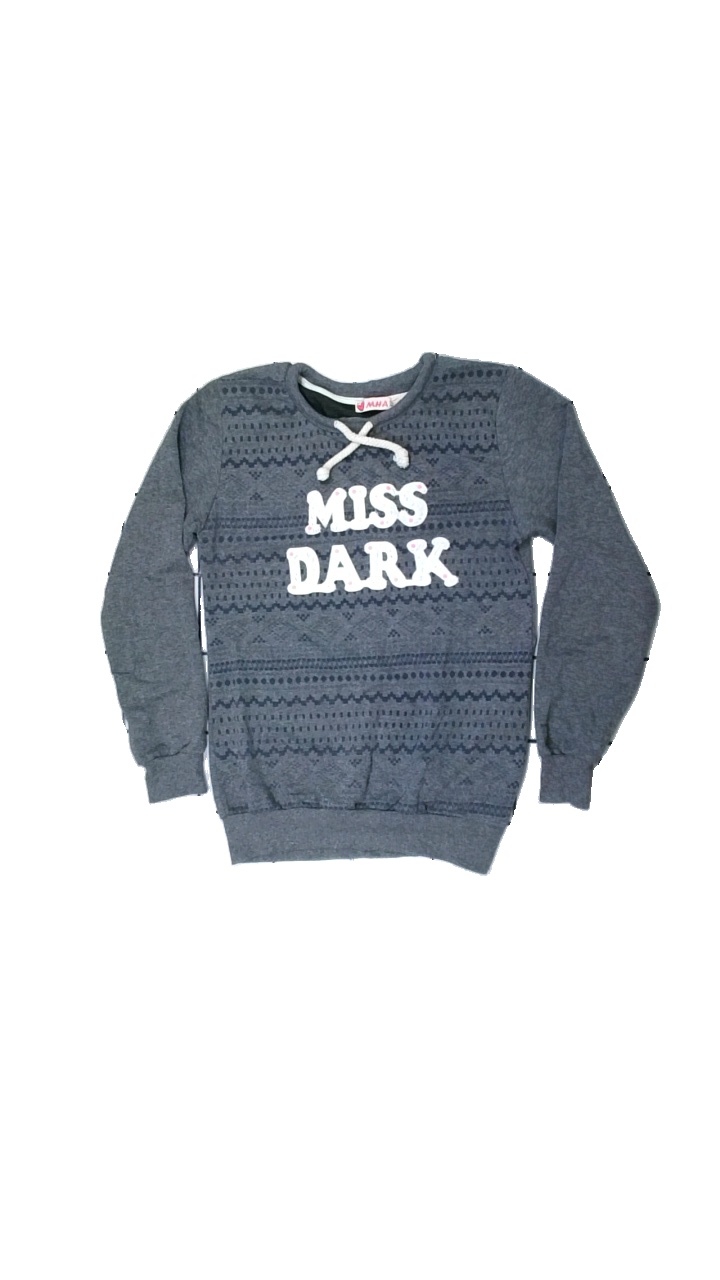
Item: Sweater (Ladies)
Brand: Mha
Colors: Grey, White, Blue, Multicolor
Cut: Regular, C-collar
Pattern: Other
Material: Not available
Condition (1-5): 3
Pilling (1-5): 3
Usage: Export
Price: <50